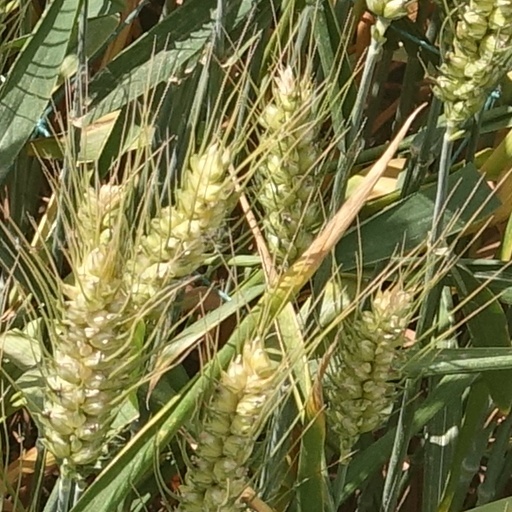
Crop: wheat